History of Ethiopia

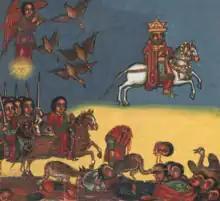
Gondarine nobility battle with regional overlords then feed them to Hyenas and crows a common punishment to rebellious wounded soldiers.

Yeshaq I made the earliest known contact from post-Axumite Ethiopia to a European ruler. He sent a letter by two dignitaries to Alfonso V of Aragon, which reached the king in 1428, proposing an alliance against the Muslims that would be sealed by a dual marriage, requiring Infante Peter, Viceroy of Sicily to bring a group of artisans to Ethiopia, where he would marry Yeshaq's daughter. It is not clear how or if Alfonso responded to this letter, although in a letter that reached Yeshaq's successor Zara Yaqob in 1450, Alfonso wrote that he would be happy to send artisans to Ethiopia if their safe arrival could be guaranteed, for on a previous occasion a party of thirteen of his subjects travelling to Ethiopia had all perished.